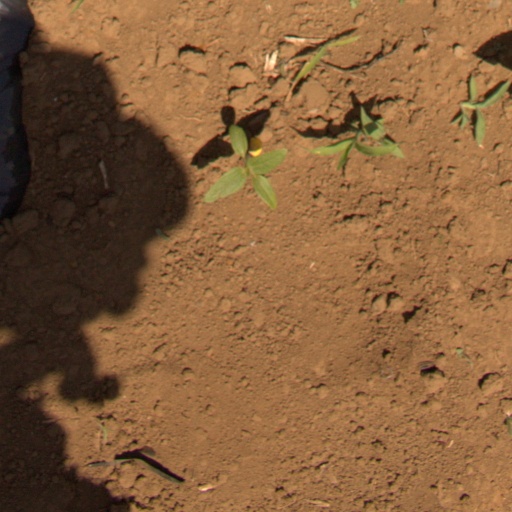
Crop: Jerusalem artichoke